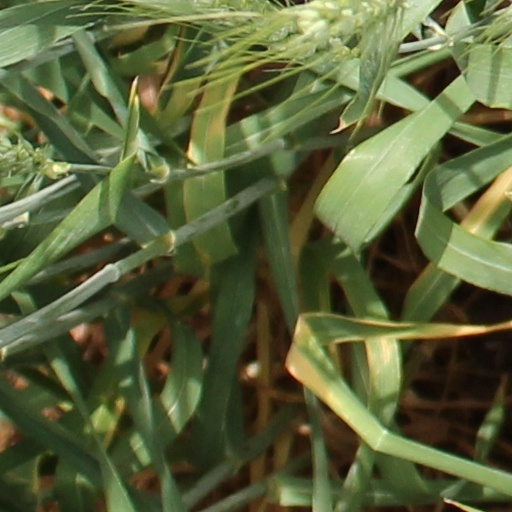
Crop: wheat